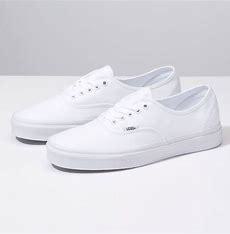
Brand: Vans
Model: 100